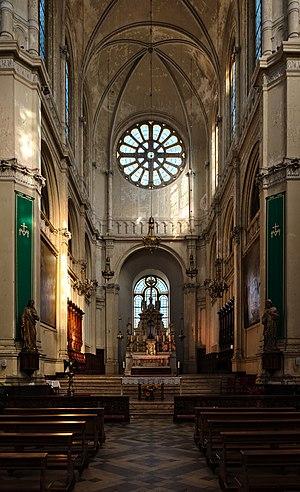
L'actuelle église Sainte-Catherine de Bruxelles a été construite à l’emplacement d'un bassin de l'ancien port de Bruxelles entre 1854 et 1874. Ouverte sur la place Sainte-Catherine, elle remplaçait un ancien édifice remontant au XVᵉ siècle.